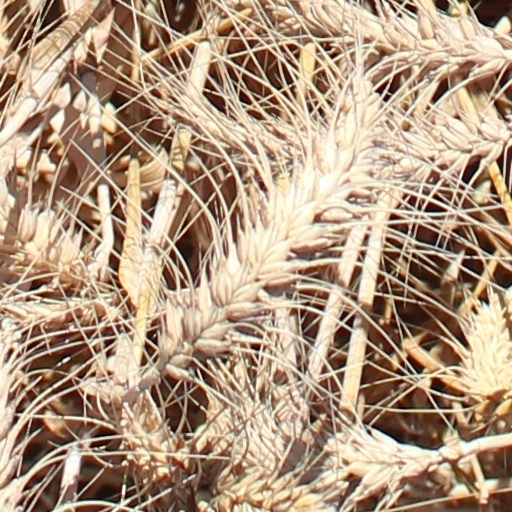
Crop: wheat